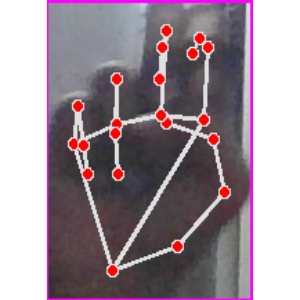
अक्षर: ह